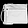
Label: Bag